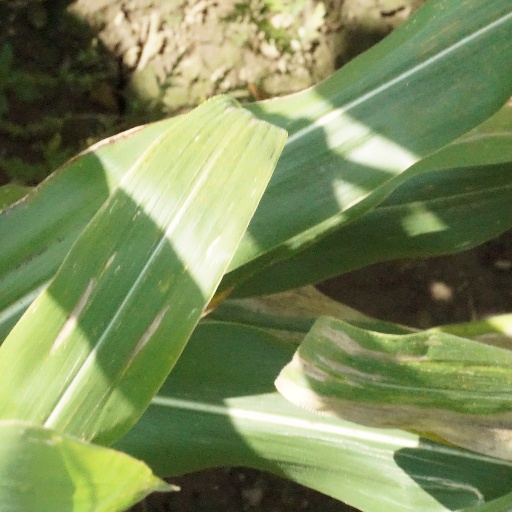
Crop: maize; corn